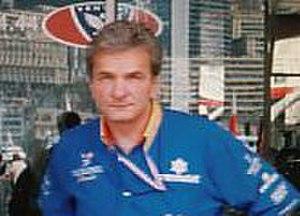
Grand Prix de Monaco 1996
La Toyota TF101 est un prototype de monoplace de Formule 1 conçue en 2001 par Jean-Claude Martens et André de Cortanze pour l'écurie japonaise Toyota F1 Team. Elle est testée par l'Écossais Allan McNish et le Finlandais Mika Salo en vue de préparer la venue du constructeur nippon lors du championnat du monde de Formule 1 2002. La TF101, d'abord nommée AM01 en interne, est propulsée par un moteur V10 Toyota et équipée de pneumatiques Michelin.
André de Cortanze est un ingénieur français œuvrant dans le milieu de l'automobile. Il possède une grande maîtrise dans la construction de châssis. Il est aussi à l'origine de ELF en moto.